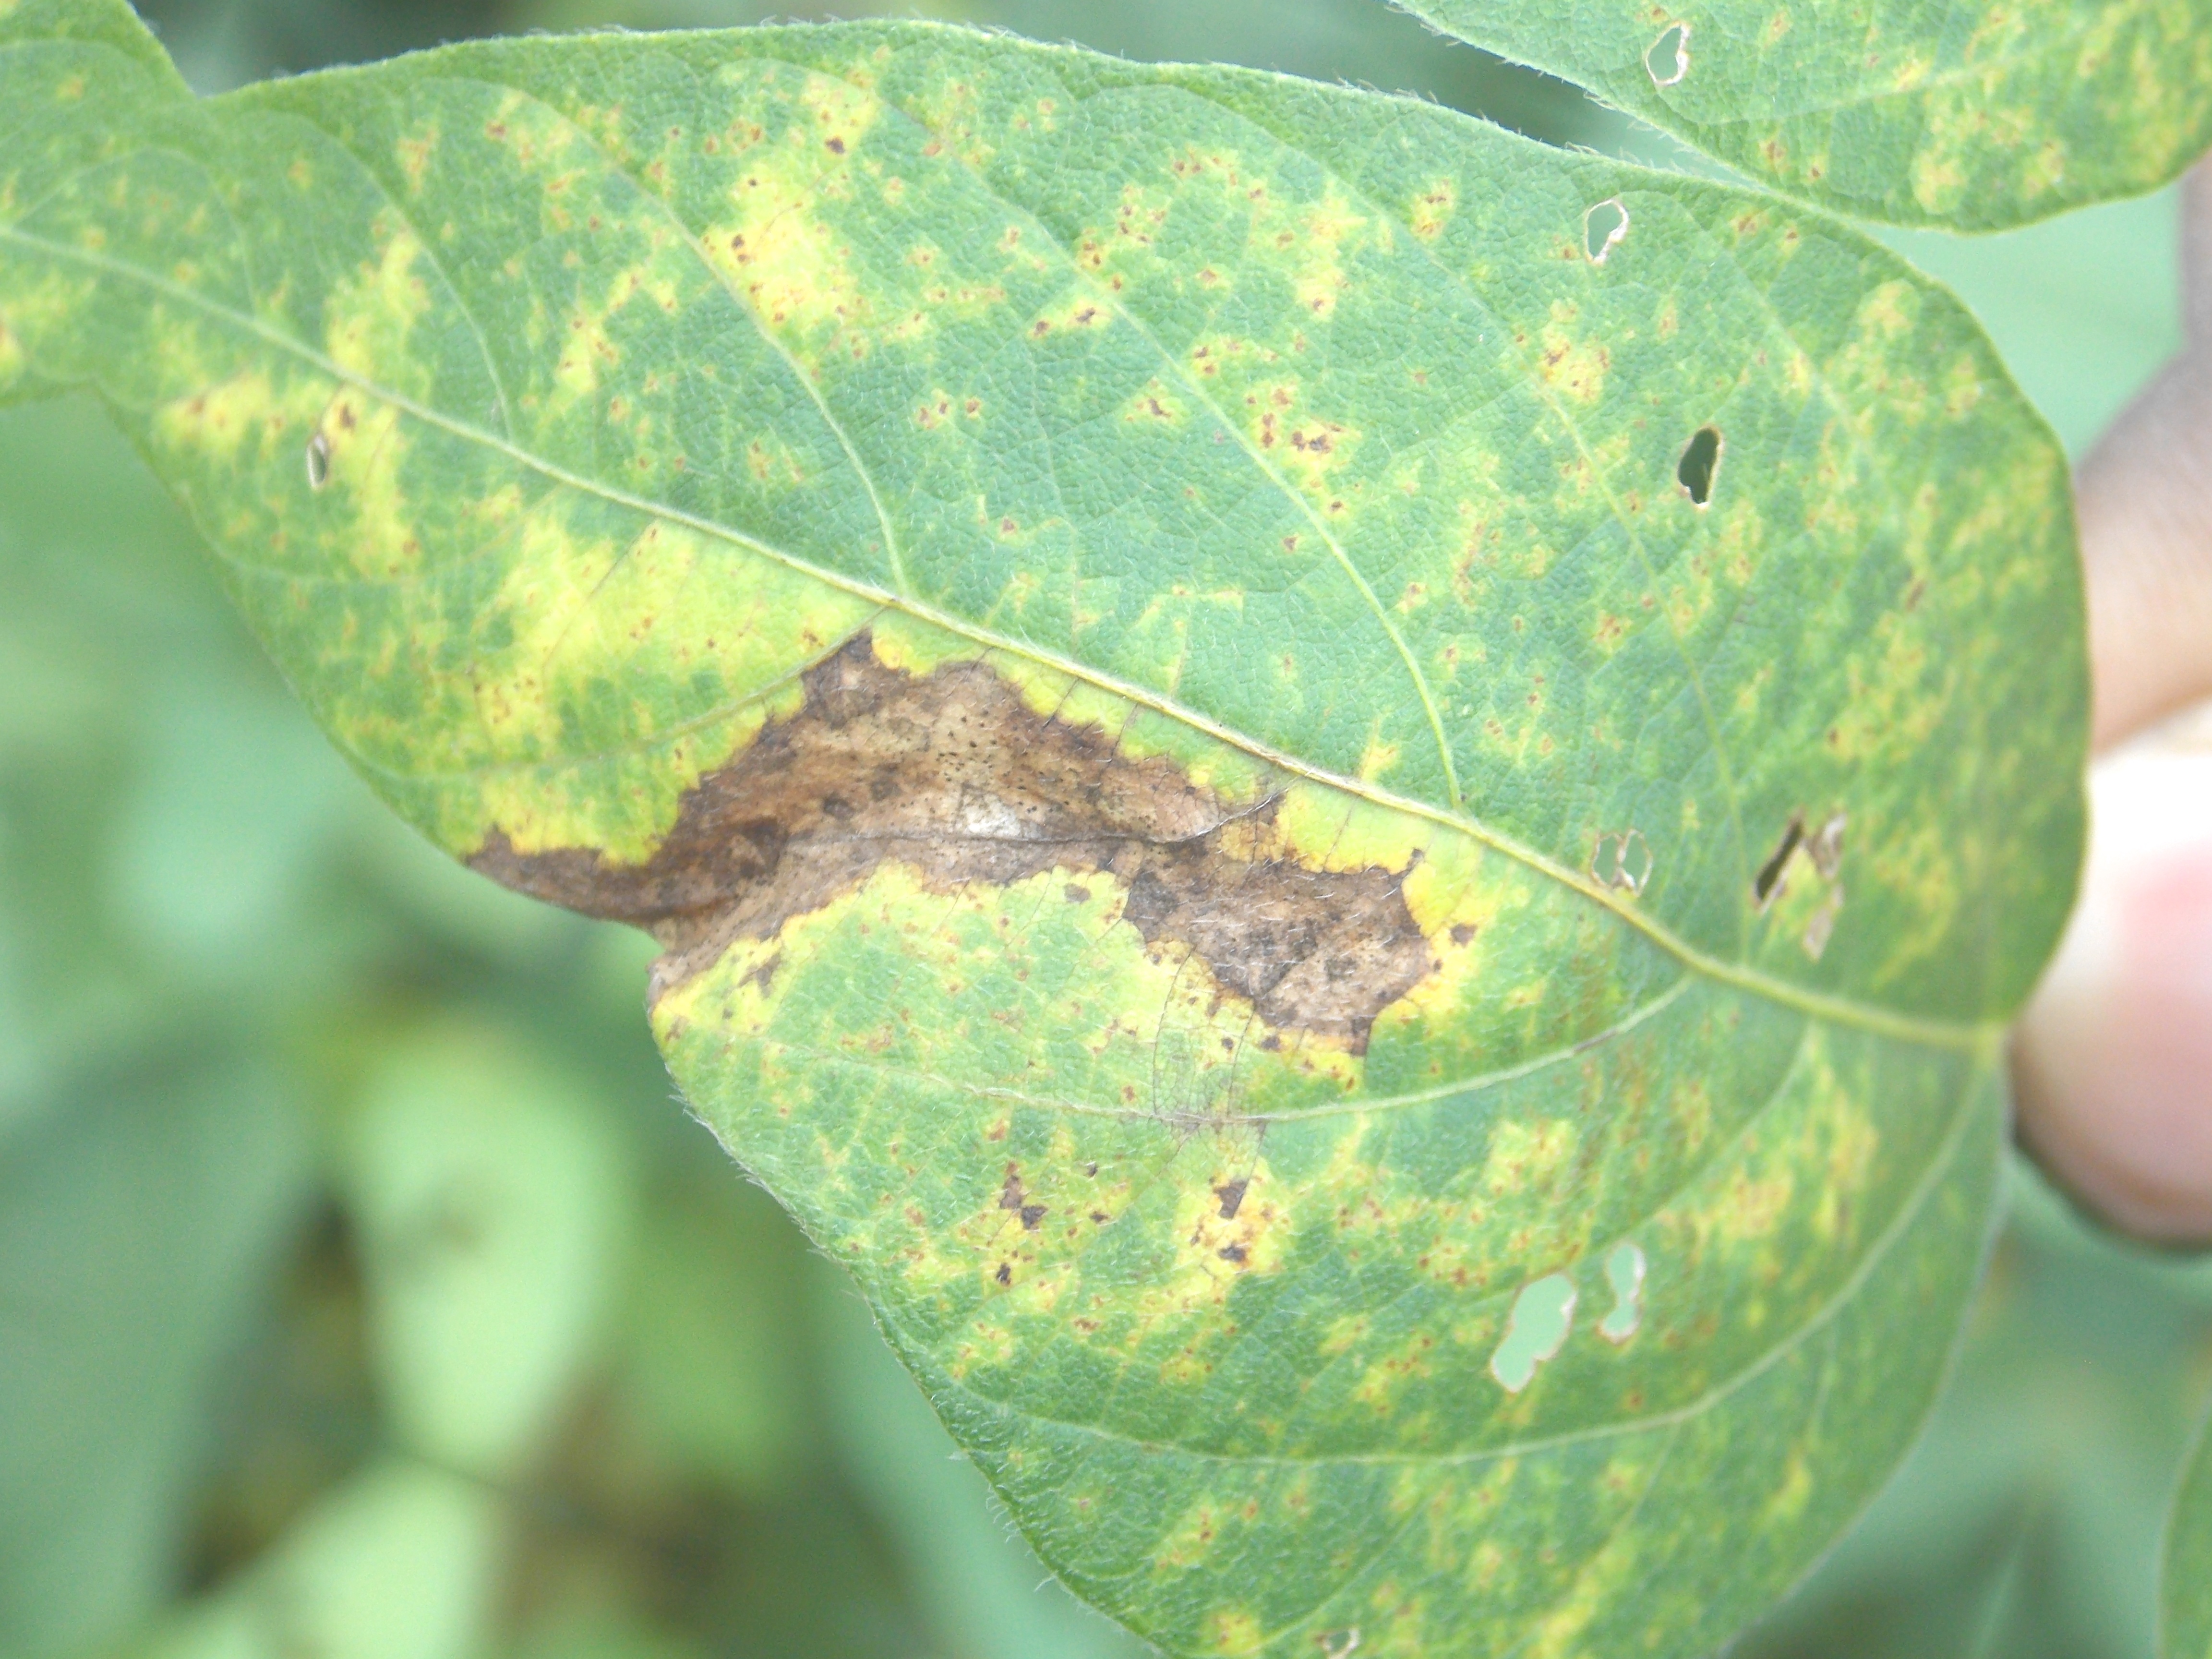
Label: Disease